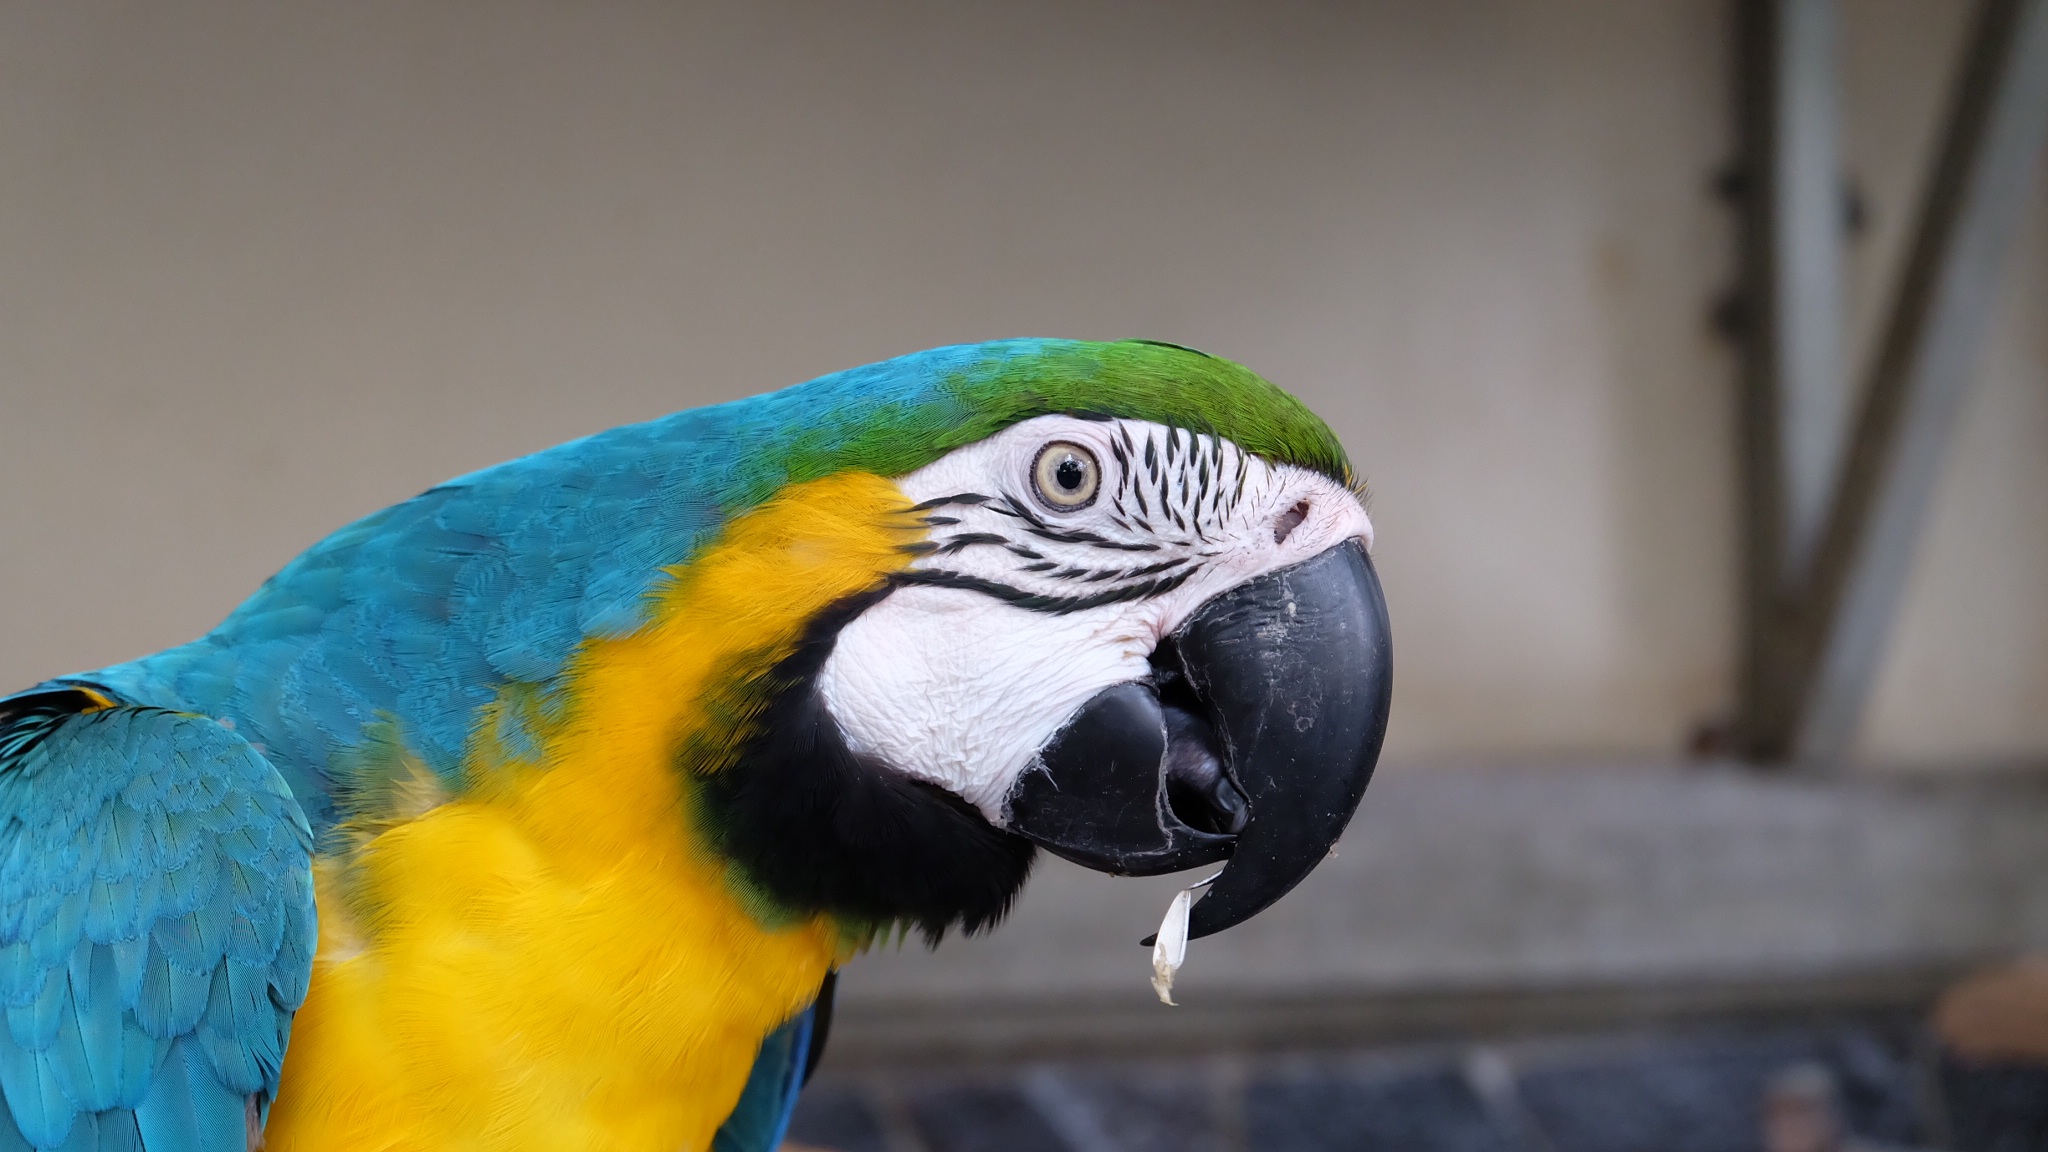
bird, wing, beak, fauna, lorikeet, macaw, vertebrate, parrot, parakeet, common pet parakeet